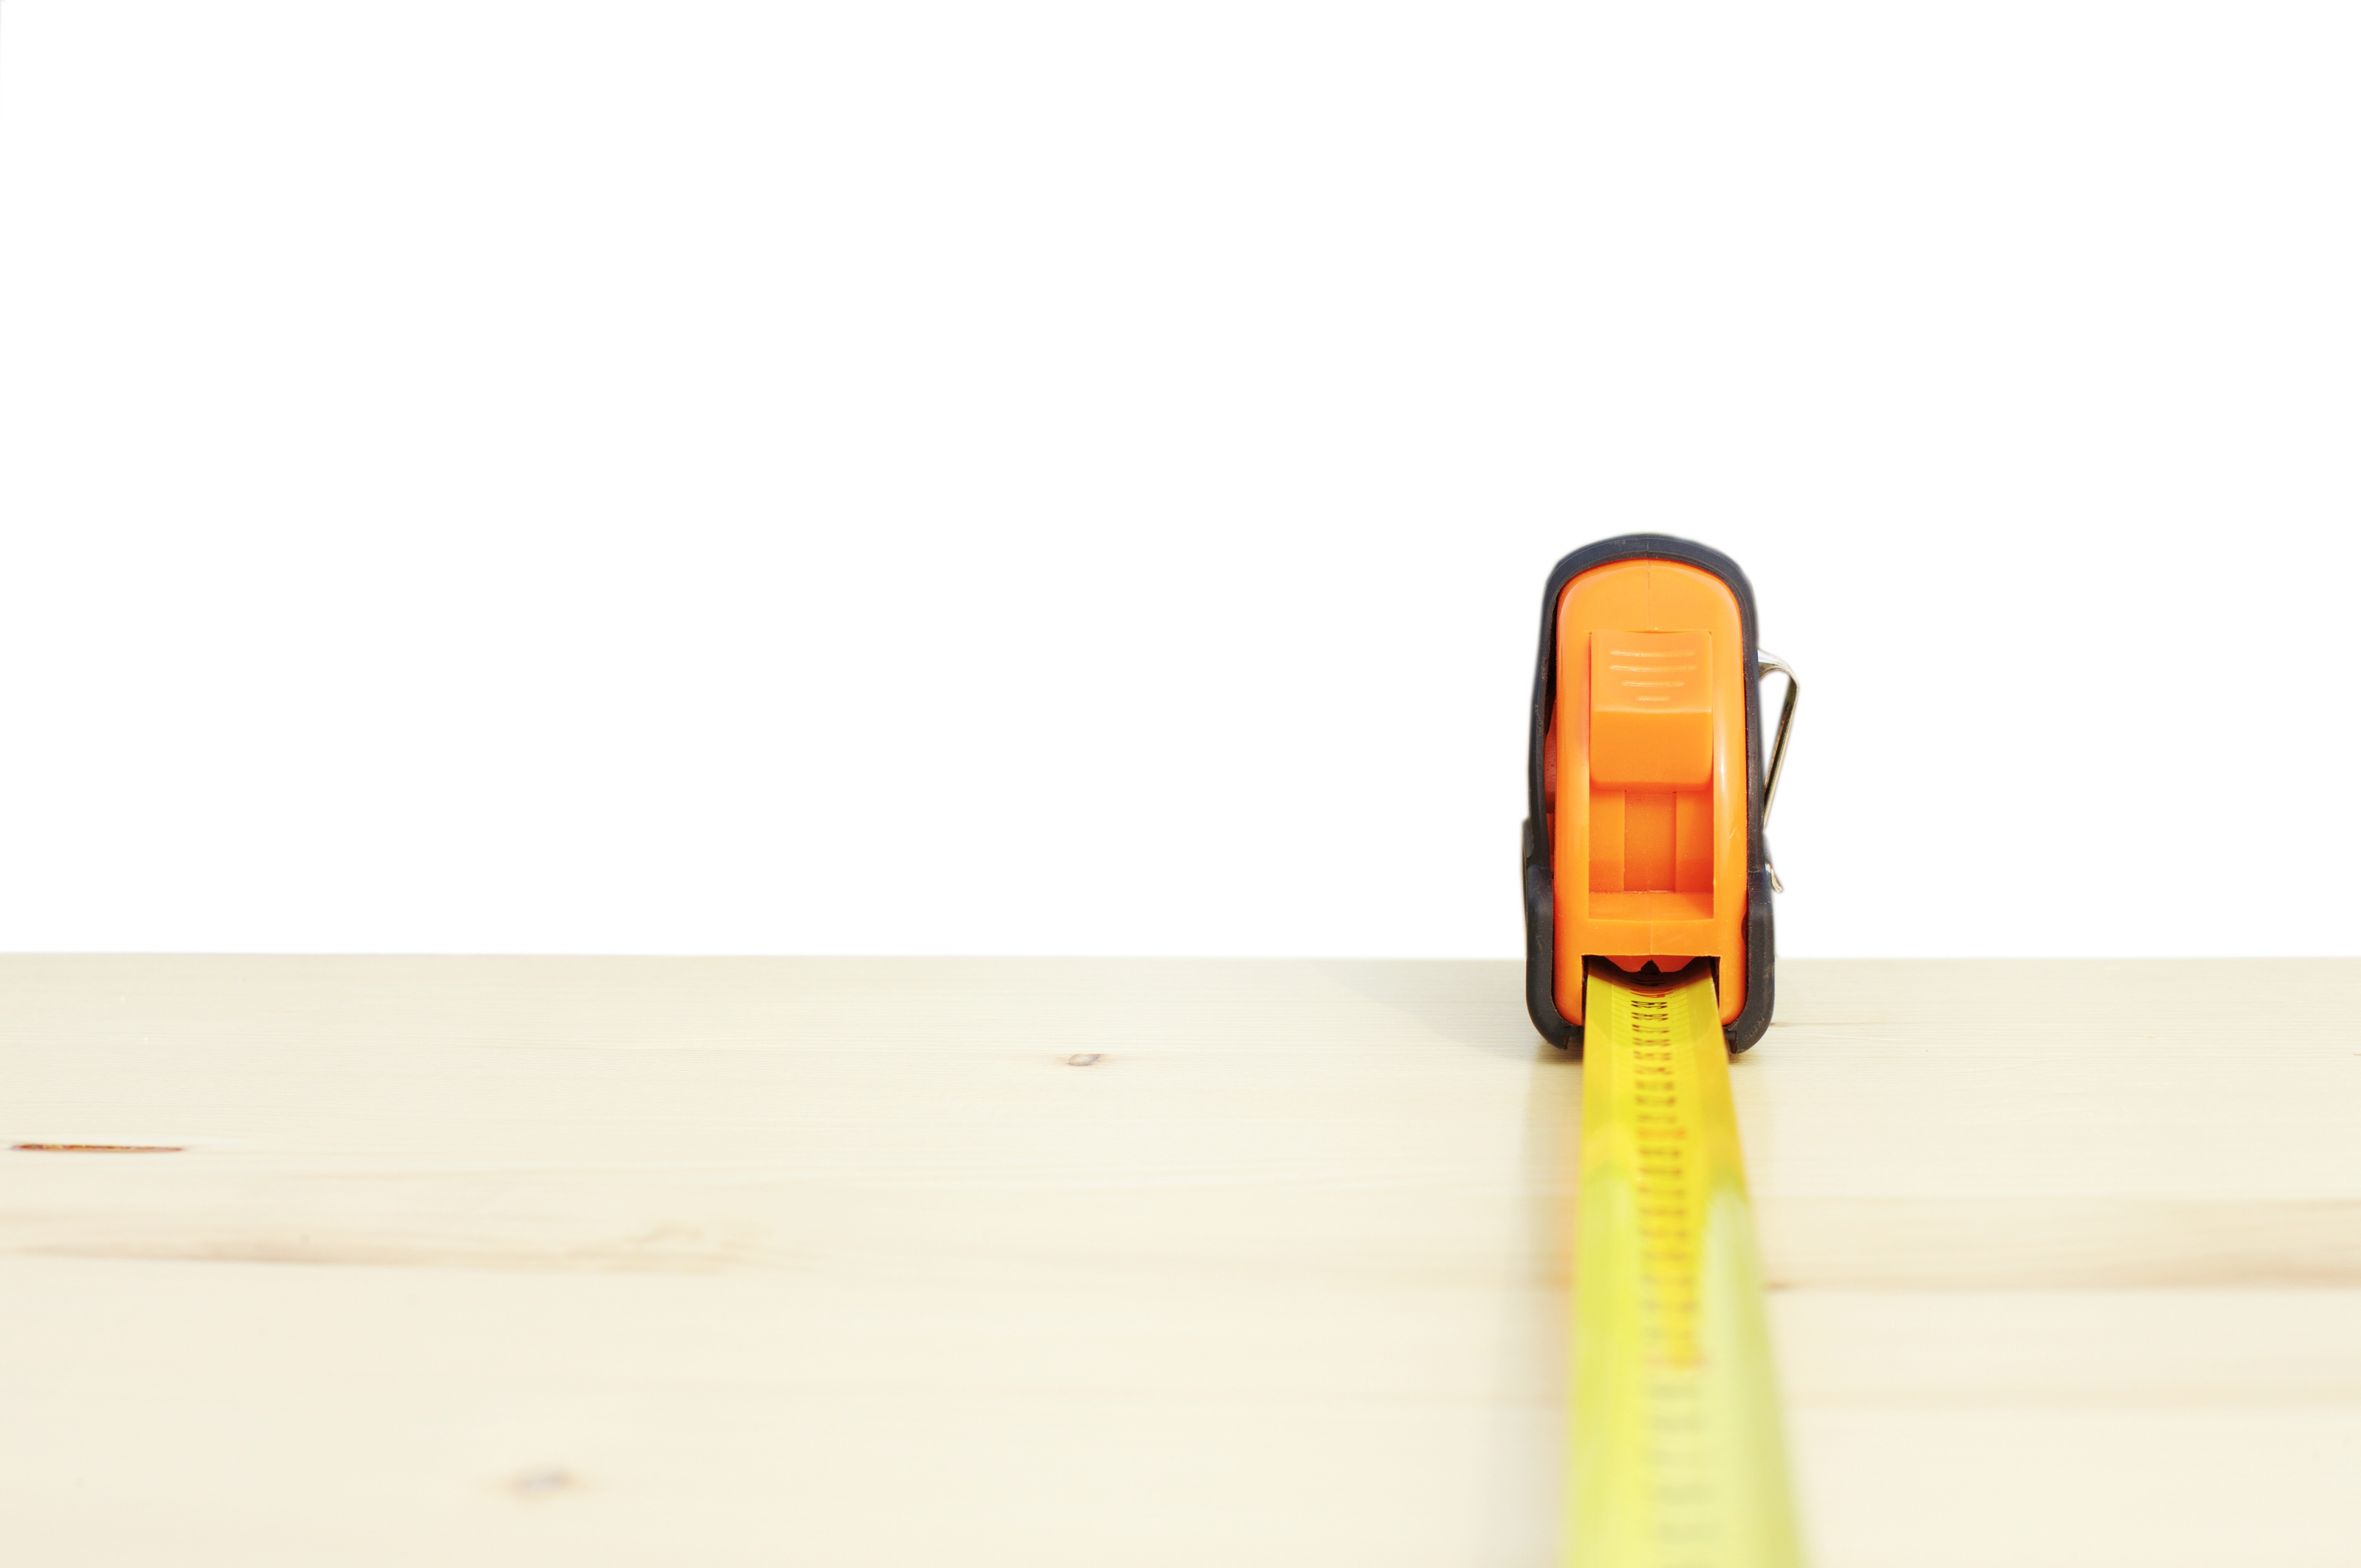
fence, board, wood, pen, distance, meter, measure, craft, yellow, home improvement, diy, tape measure, length, wooden board, centimeters, wood fence, pay, millimeter, centimeter, surveying, take measurements, roller tape measure, obi, meter band